Fish head

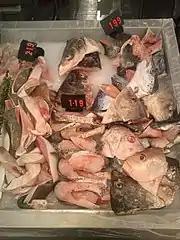

In some Jewish communities, it is traditional to eat a fish head for Rosh Hashana (literally "head of the year").